May Coup (Serbia)

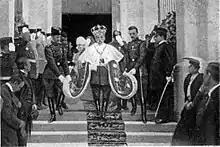
King Peter I after his coronation (on 21 September 1904)

Nervous because of the failure of the search, the approaching dawn and the disappearance of Apis, who was lying wounded in the basement of the palace, the conspirators believed that the plot had failed. They had soldiers bring the king's first aide-de-camp, general Lazar Petrović, who had been captured as soon as the conspirators entered the courtyard. He was ordered to reveal whether there was a secret room or passageway, under the threat of death if he failed to comply within ten minutes. Petrović waited in silence for the expiration of the deadline.